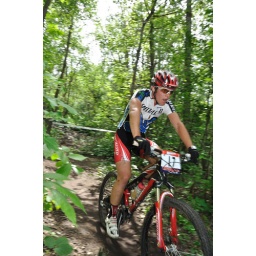
From the Edmonton Canada Cup mountain bike race, July 11th, 2010 in Edmonton, Alberta, Canada.